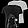
Label: T - shirt / top